Diprotodon

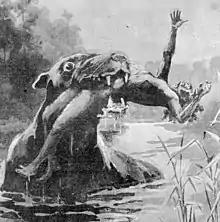
"Diprotodon", soon after discovery, was associated with the bunyip (above drawn by J. Mcfarlane, 1890).

The locomotion of an extinct animal can be inferred using fossil trackways, which seldom preserve in Australia over the Cenozoic. Only the trackways of humans, kangaroos, vombatids, "Diprotodon", and the diprotodontid "Euowenia" have been identified. "Diprotodon" trackways have been found at Lake Callabonna and the Victorian Volcanic Plain grasslands. The diprotodontid manus (forepaw) print is semi-circular and the pes (hindpaw) is reniform (kidney-shaped). Owing to proportionally small digits, most of the weight was borne on the carpus and tarsus—the bones connecting to respectively the wrist and the ankle. Diprotodontines seem to have had a much-more-erect gait, an adaptation to long-distance travel that is similar to that of elephants, rather than the more-sprawling posture of wombats and zygomaturines, though there are no fossil trackways of the latter to verify their reconstructed standing posture.